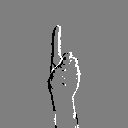
ASL letter: d